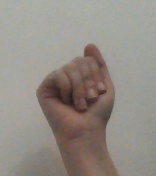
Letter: saad